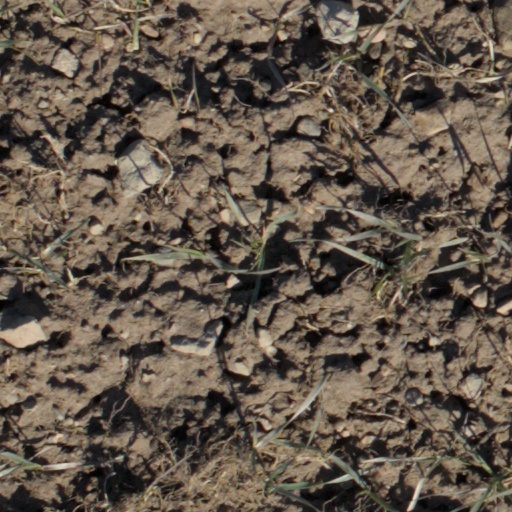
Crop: wheat